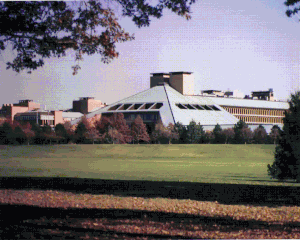
Lucent Technologies était une grande entreprise américaine de télécommunications. Elle était composée de ce qui était autrefois deux filiales de AT&T : Western Electric et Bell Labs. Cette activité a été séparée d'AT&T le 30 septembre 1996 ; plus tard, le 1ᵉʳ décembre 2006, Lucent a fusionné avec son concurrent français, Alcatel pour devenir Alcatel-Lucent.